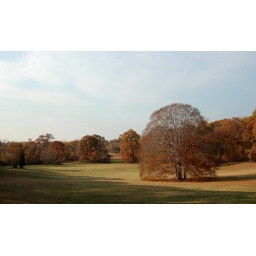
The tree in the valley. Showing male pattern baldness.